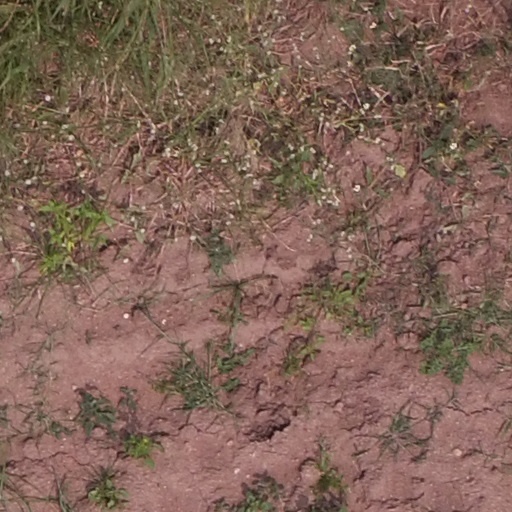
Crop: maize; corn